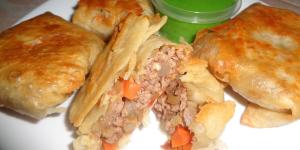
chimichanga mexicana original